Roman navy

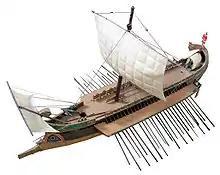
Model of a Roman "bireme"

In the years 82 to 85, the Romans under Gnaeus Julius Agricola launched a campaign against the Caledonians in modern Scotland. In this context the Roman navy significantly escalated activities on the eastern Scottish coast. Simultaneously multiple expeditions and reconnaissance trips were launched. During these the Romans would capture the Orkney Islands ("Orcades") for a short period of time and obtained information about the Shetland Islands. There is some speculation about a Roman landing in Ireland, based on Tacitus reports about Agricola contemplating the island's conquest, but no conclusive evidence to support this theory has been found.